Community Observatory

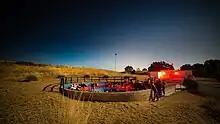
Art Cort Sky Theater

The Community Observatory is a public outreach observatory located in Placerville, California, on the campus of the El Dorado Learning Center. The Community Observatory was established in 2006 through the work of the Rotarians of Cameron Park as free family-friendly park for the community. It is operated by a partnership of a team of volunteers, Folsom Lake College, the El Dorado County Office of Education and the Rotarians of Cameron Park.